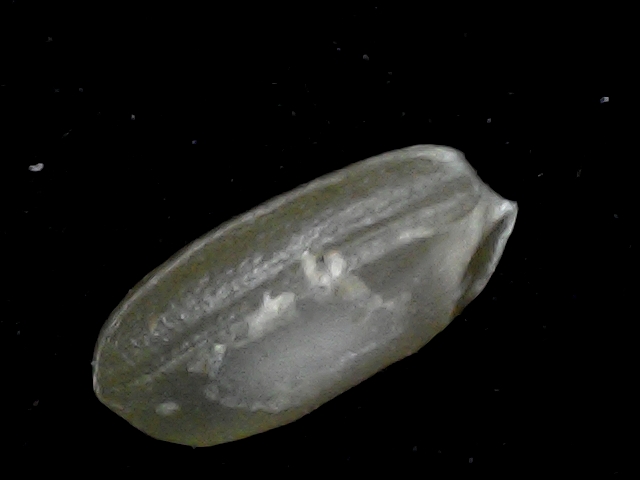
Rice variety: BD76